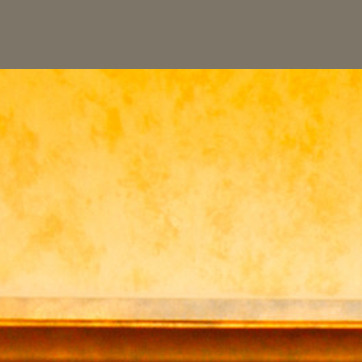
Material: painted